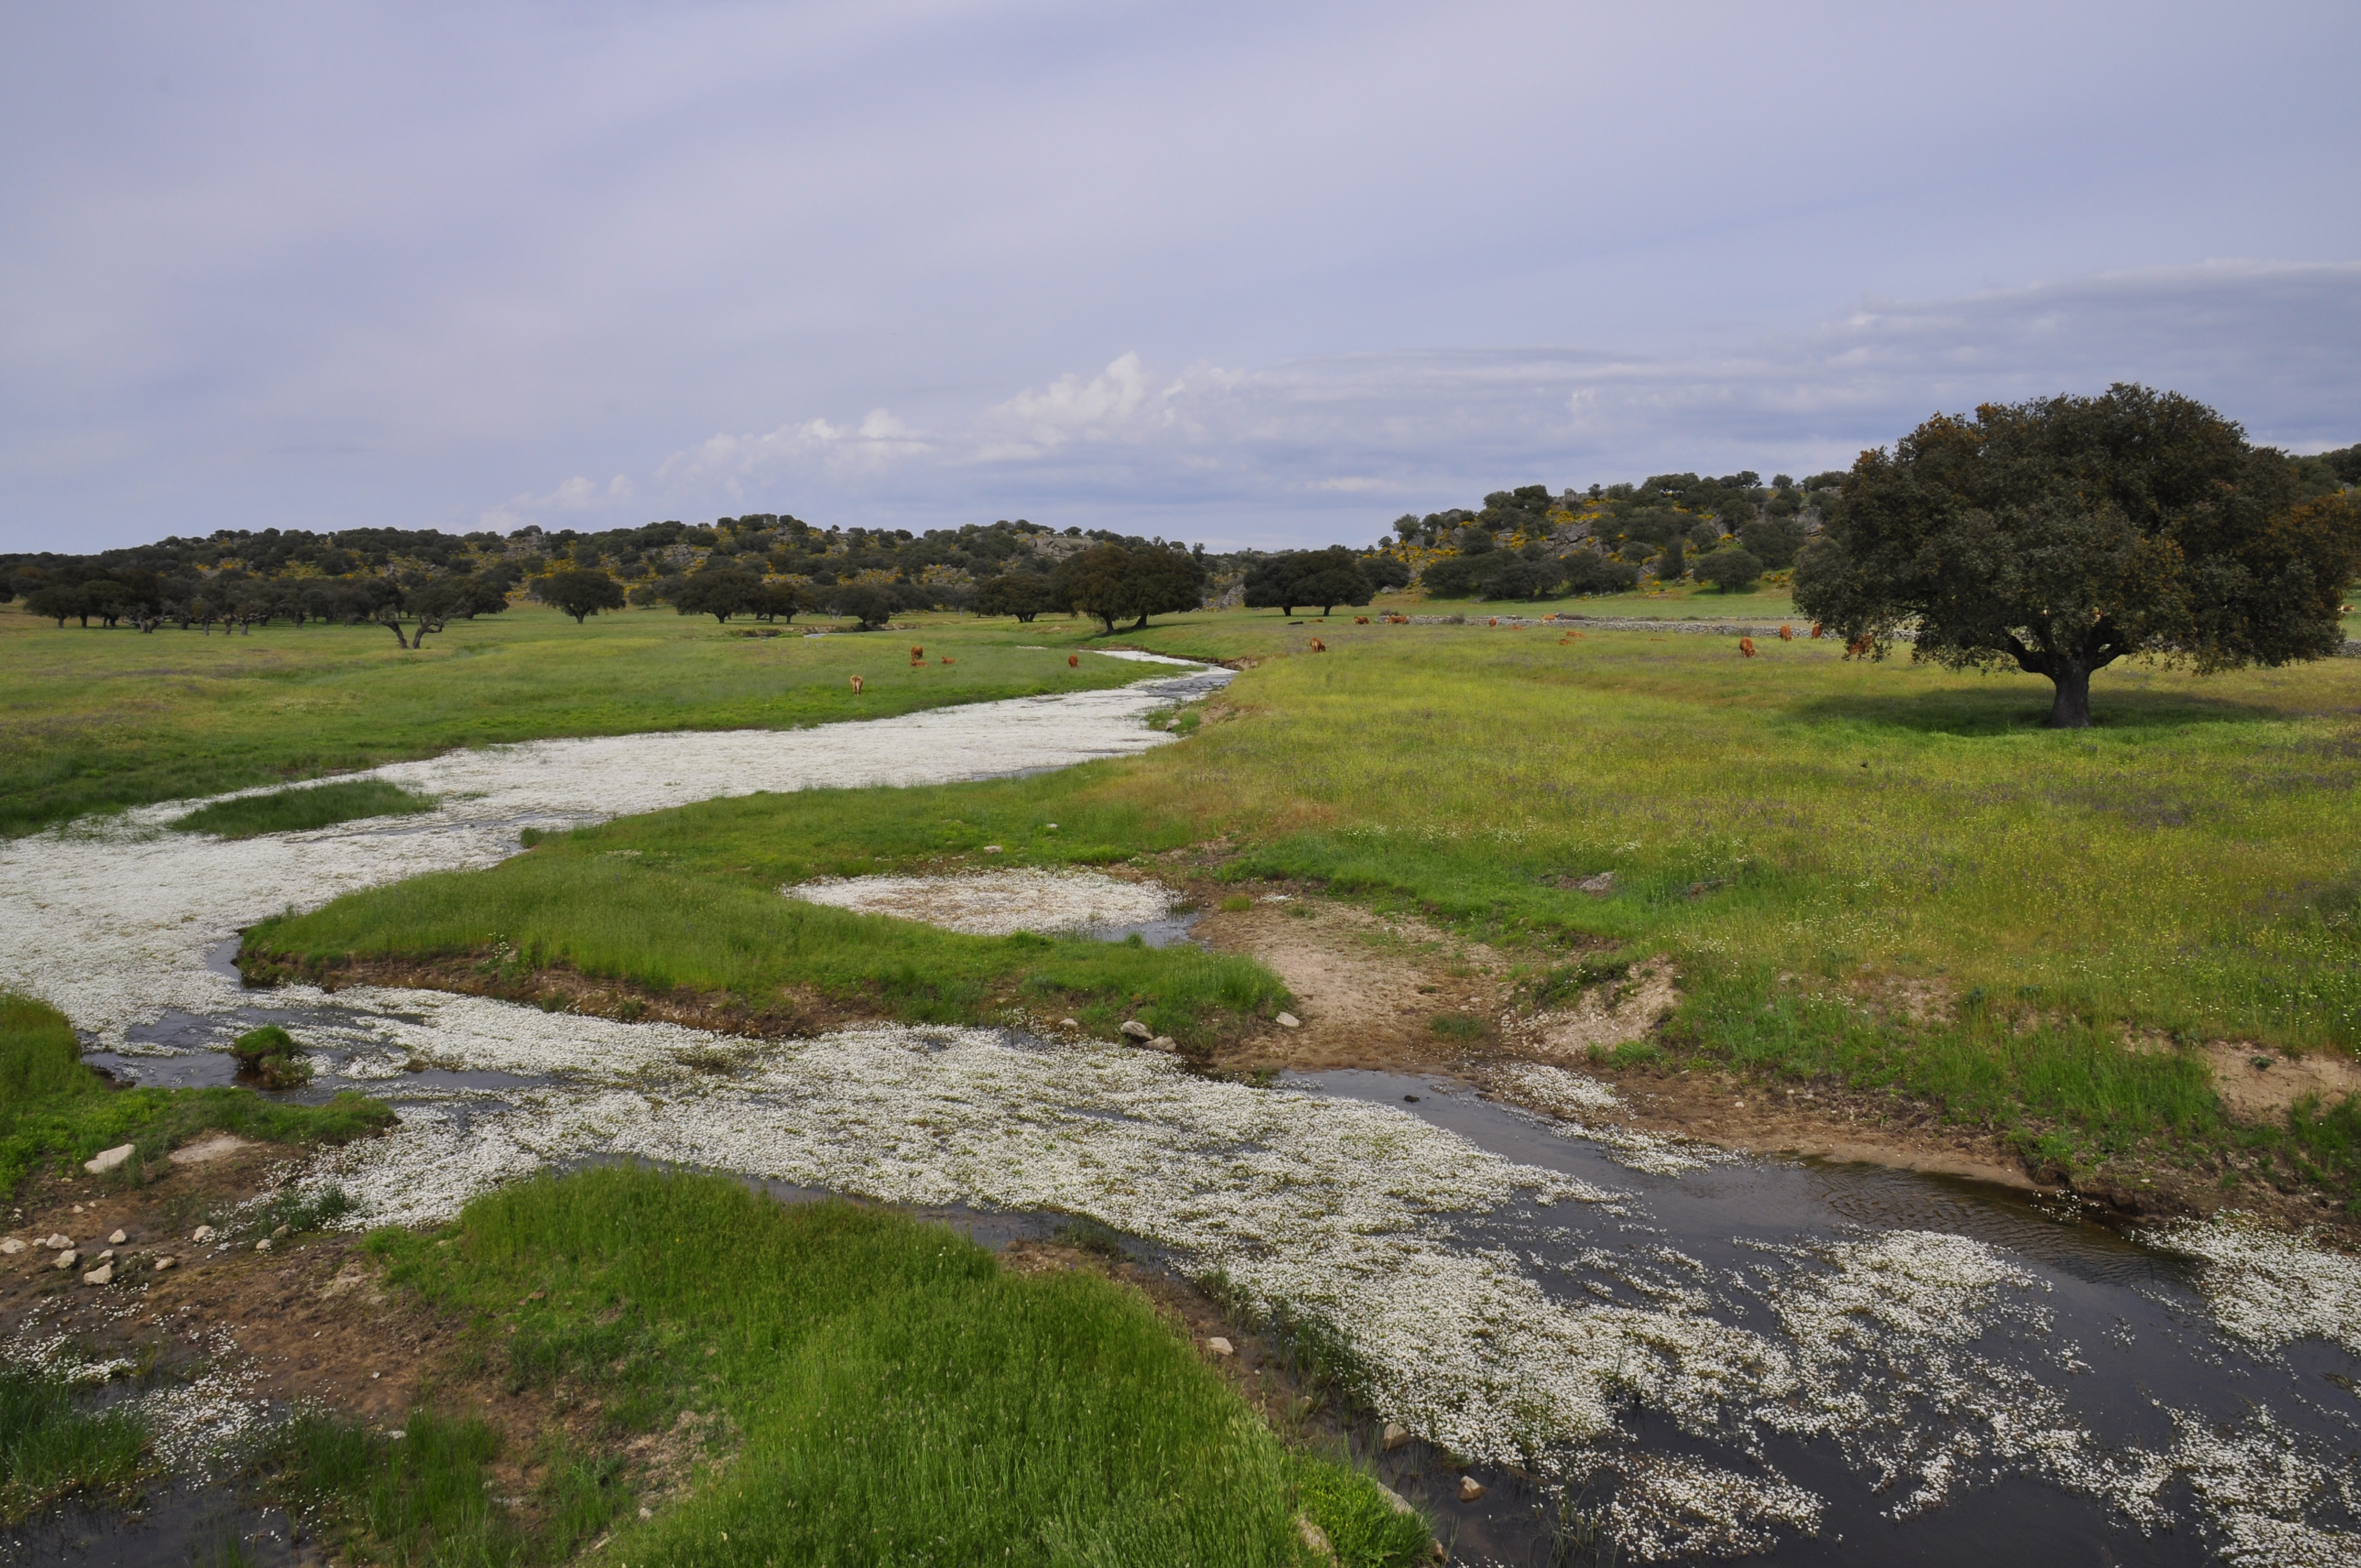
landscape, coast, nature, grass, marsh, structure, soil, plain, golf course, grassland, wetland, plateau, paisaje, rio, naturaleza, campo, prado, castillayleon, habitat, ecosystem, encinas, rural area, landform, natural environment, geographical feature, sport venue